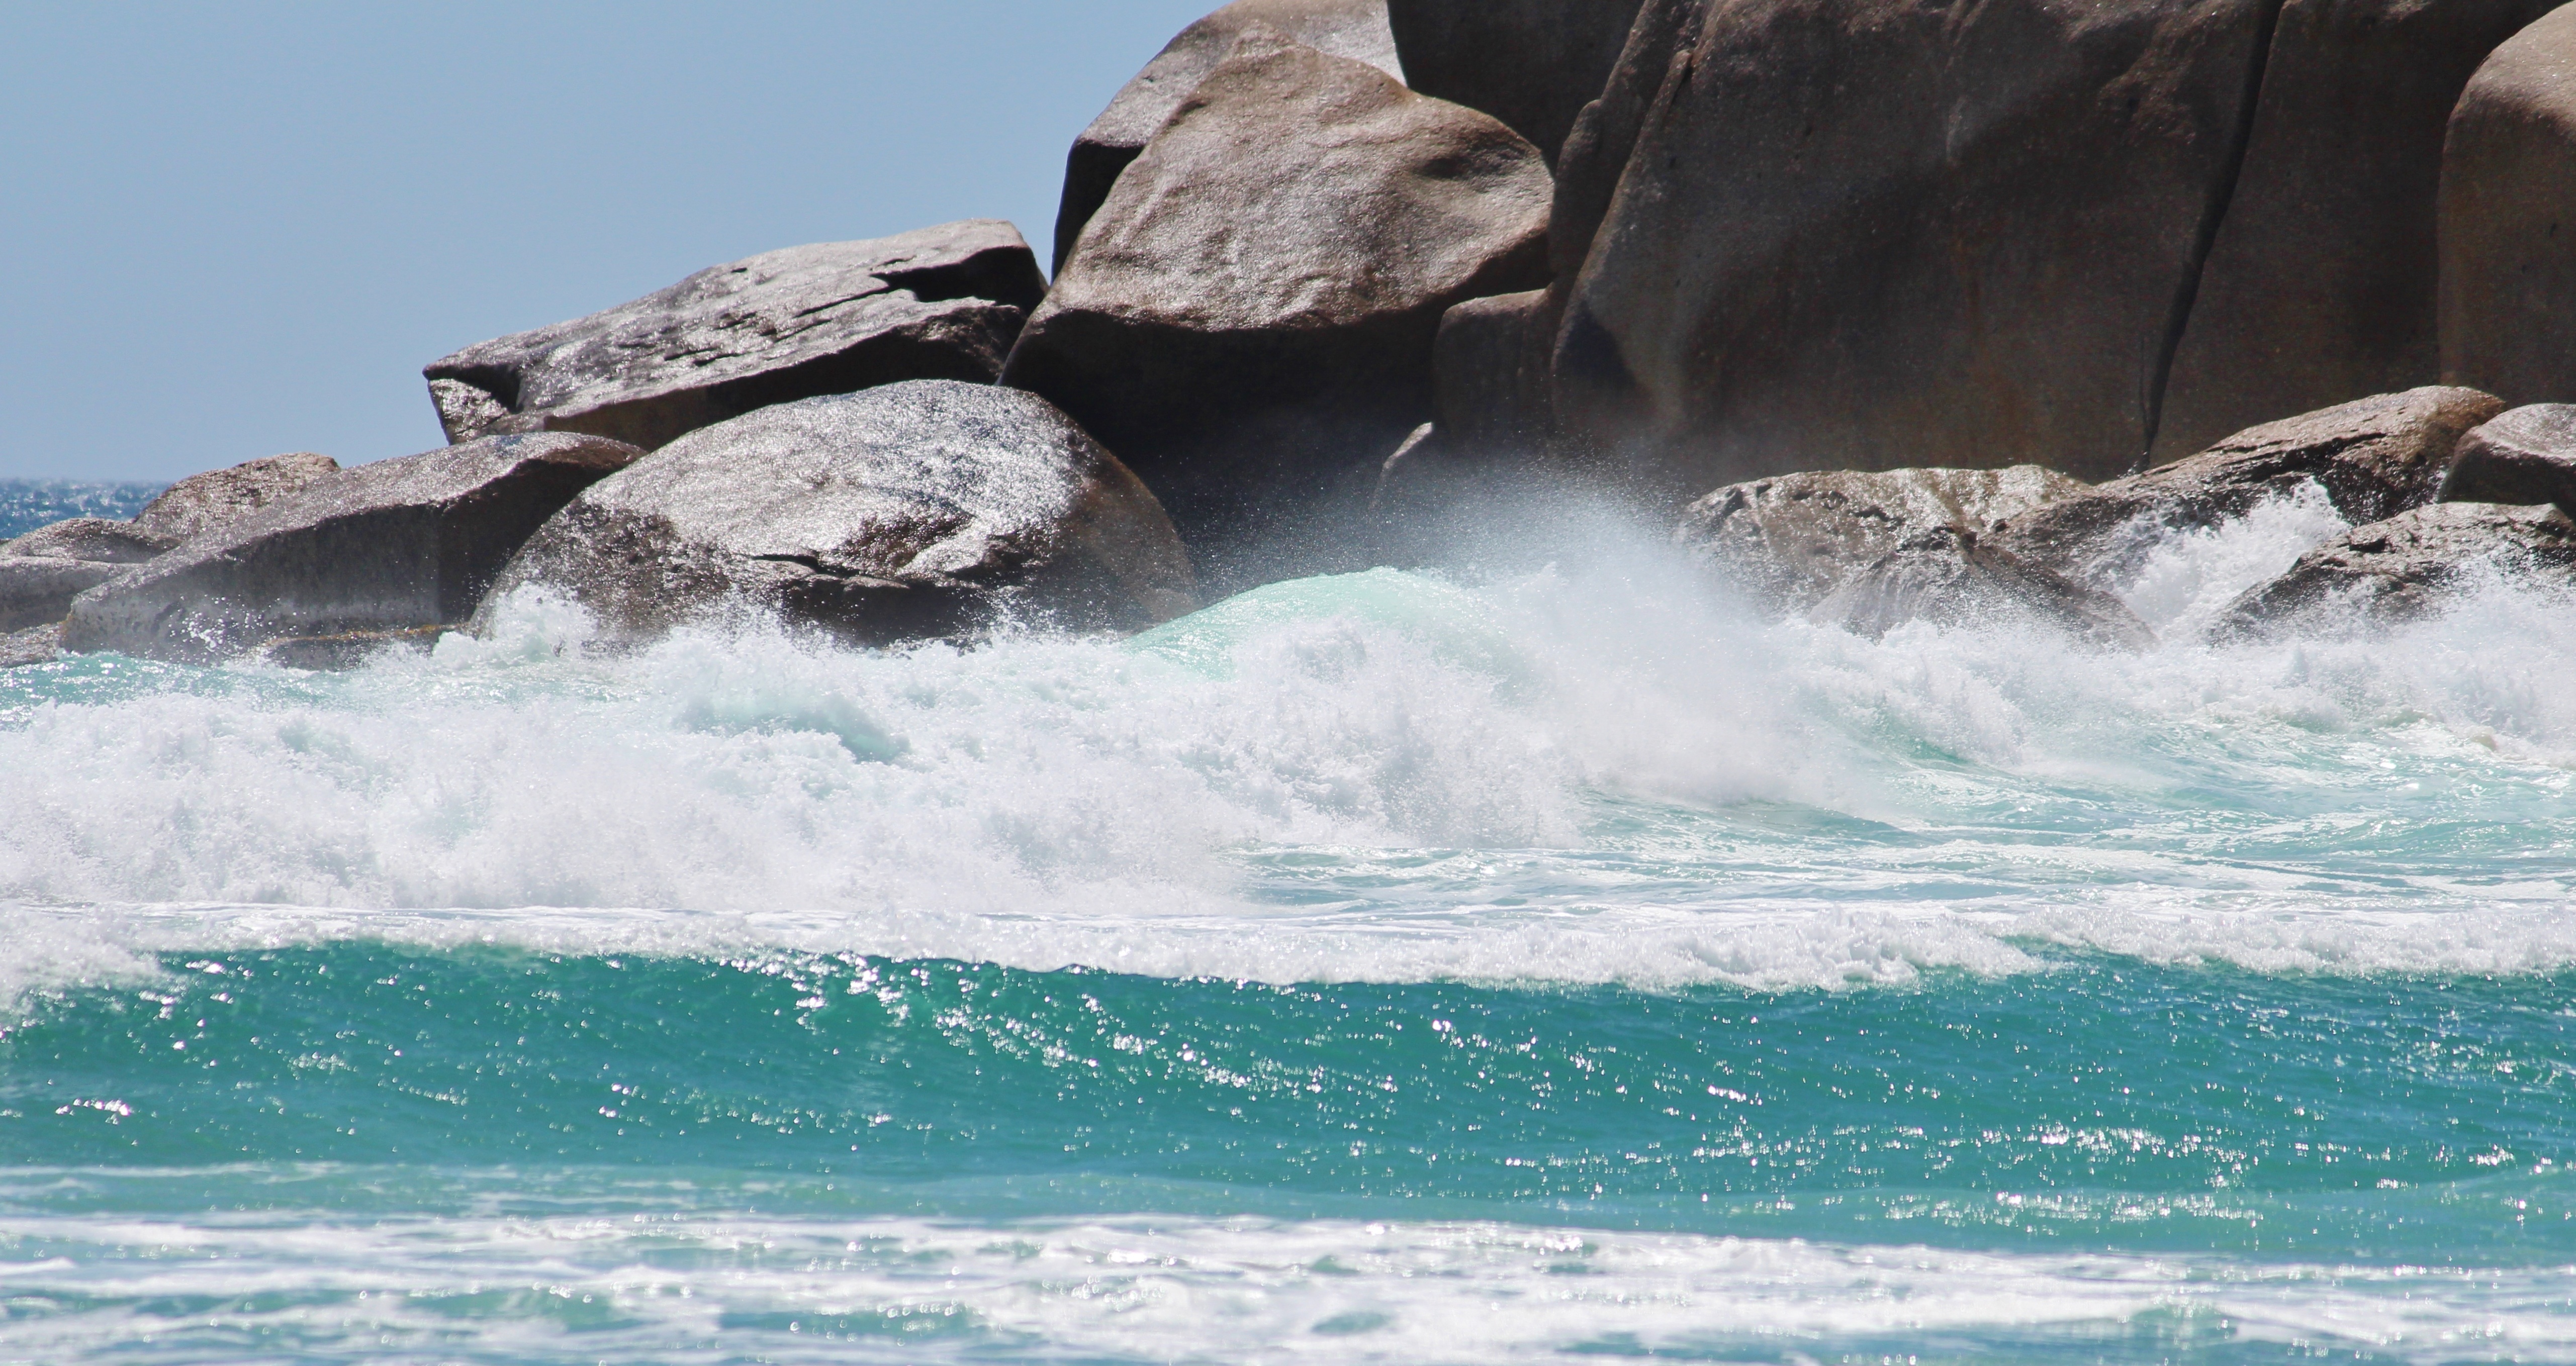
beach, sea, coast, water, rock, ocean, shore, wave, surf, spray, rapid, terrain, cape, wind wave